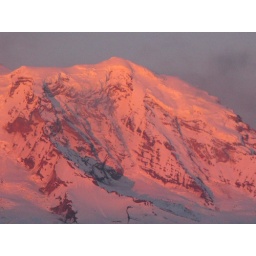
pink sky in the morning sailors warning